1916 Memorial, Limerick

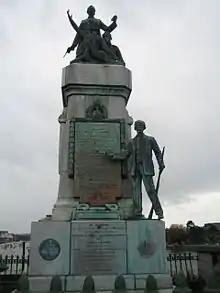

The 1916 memorial at Limerick, Ireland, is one of many erected in the Republic of Ireland to commemorate the dead of the 1916 Easter Rising. Located at Sarsfield Bridge, it was designed by sculptor Albert Power but only completed in 1954 by his son sculptor James Power, after fund-raising efforts begun in 1931.